Herberger's

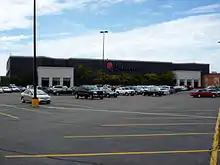
A Herberger's location in Roseville, Minnesota with the old logo.

Herberger's was relaunched when CSC Generations purchased Bon Ton, Inc. and their associated brands and customer lists. On October 1, 2018, it was revealed that multiple Herberger's locations would potentially open or reopen around Minnesota, with the first store likely being in Rochester.